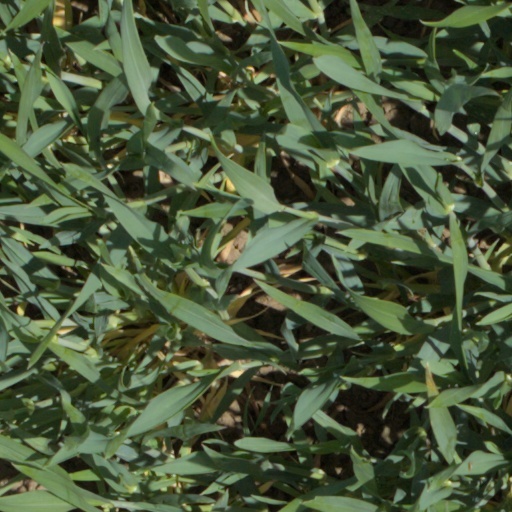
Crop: wheat